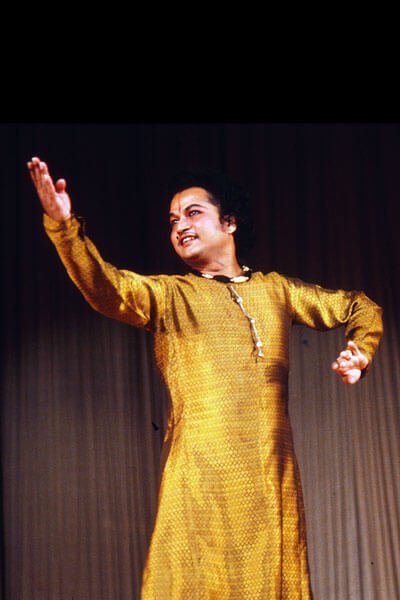
Dance form: kathak